Bombyx mori

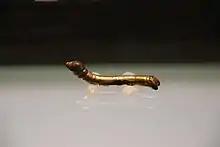
Gold silkworm, Han dynasty

The domestic species "B. mori", compared to the wild species (e.g., "B. mandarina"), has increased cocoon size, body size, growth rate, and efficiency of its digestion. It has gained tolerance to human presence and handling, and also to living in crowded conditions. The domestic silk moths cannot fly, so the males need human assistance in finding a mate, and it lacks fear of potential predators. The native color pigments have also been lost, so the domestic silk moths are leucistic, since camouflage is not useful when they only live in captivity. These changes have made "B. mori" entirely dependent upon humans for survival, and it does not exist in the wild. The eggs are kept in incubators to aid in their hatching.